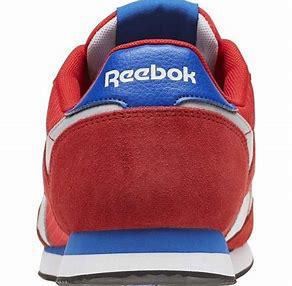
Brand: Reebok
Model: Royal Classic Jogger 2